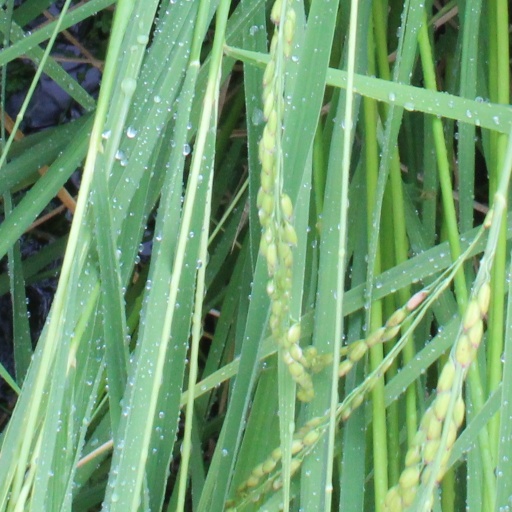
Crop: rice